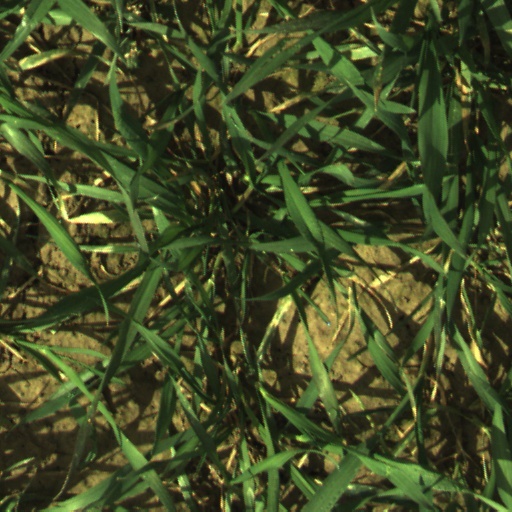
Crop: wheat